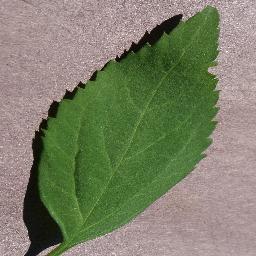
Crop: cherry
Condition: (including_sour)_healthy